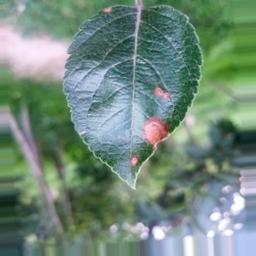
Label: Alternaria